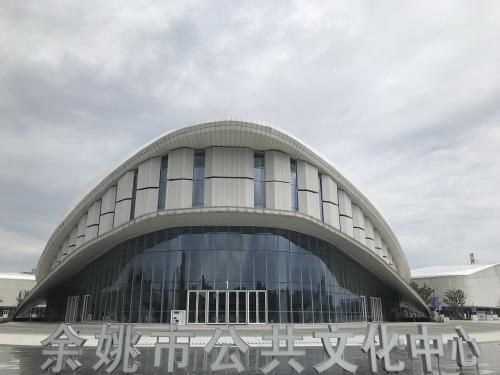
地标名称：余姚市公共文化中心
所在城市：宁波市·余姚市